Lizard, Queensland

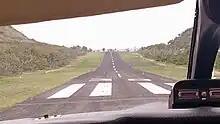
Lizard Island Airport, 2015

There are no schools in Lizard nor nearby. The options are distance education and boarding school.